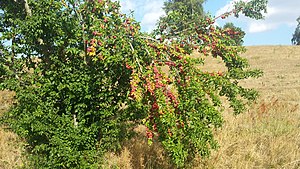
2018 / Vejr
På grund af at der ikke var varme efterfulgt af frost, overlevede langt flere af frugttræsblomsterne.[3] Sammen med det varme vejr gav det en overdådig frugthøst i 2018. I modsætning til de enårige afgrøder og mange mindre planter, hvis mindre rødder generelt ikke kunne skaffe vand nok i tørken.
2018 begyndte på en mandag. Påsken falder dette år den 1. april.